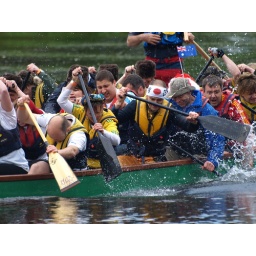
Dragon boat race on the river Nith in Dumfries